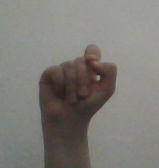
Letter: fa